Mustapha Akanbi (jurist)

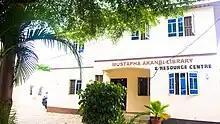
The Mustapha Akanbi Library and Resource Centre

Akanbi retired in 2005 on completion of the first term of office. He joined the board of the Justice and Law Enforcement Reformation Organization, a non-profit organization that aims to eradicate corruption and poverty from the perspective of the Judiciary and Law Enforcement agencies.